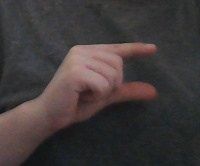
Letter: dal